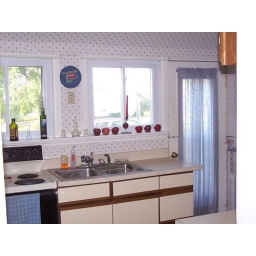
Will paint cabinets white and sage. Cover walls in beadboard.